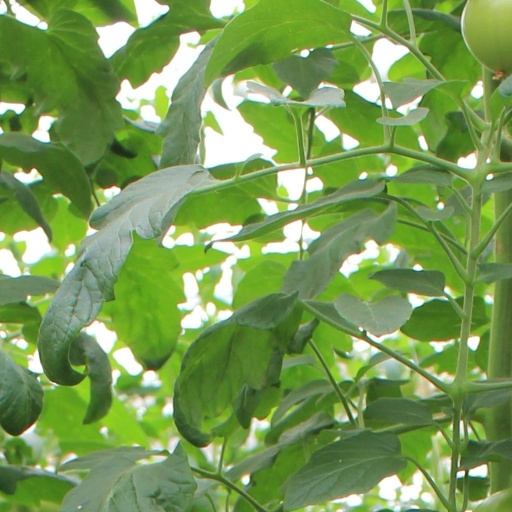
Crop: tomato